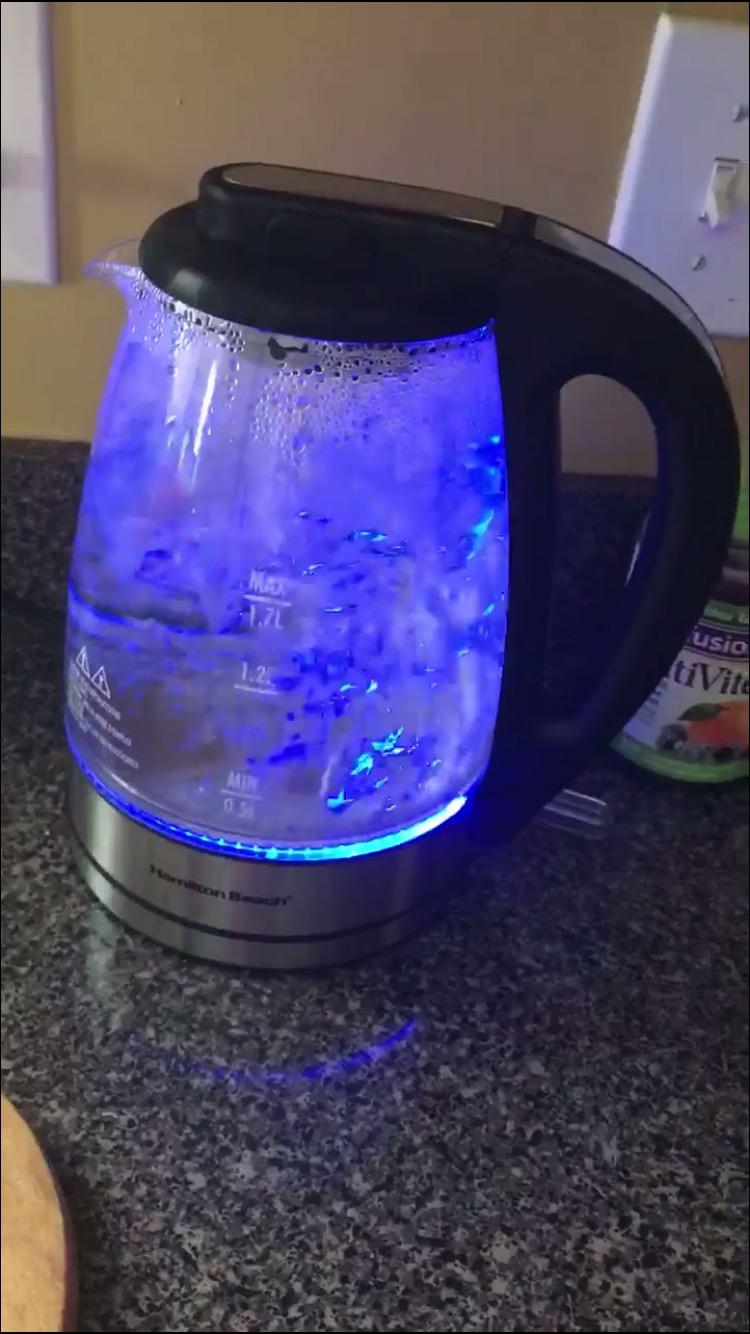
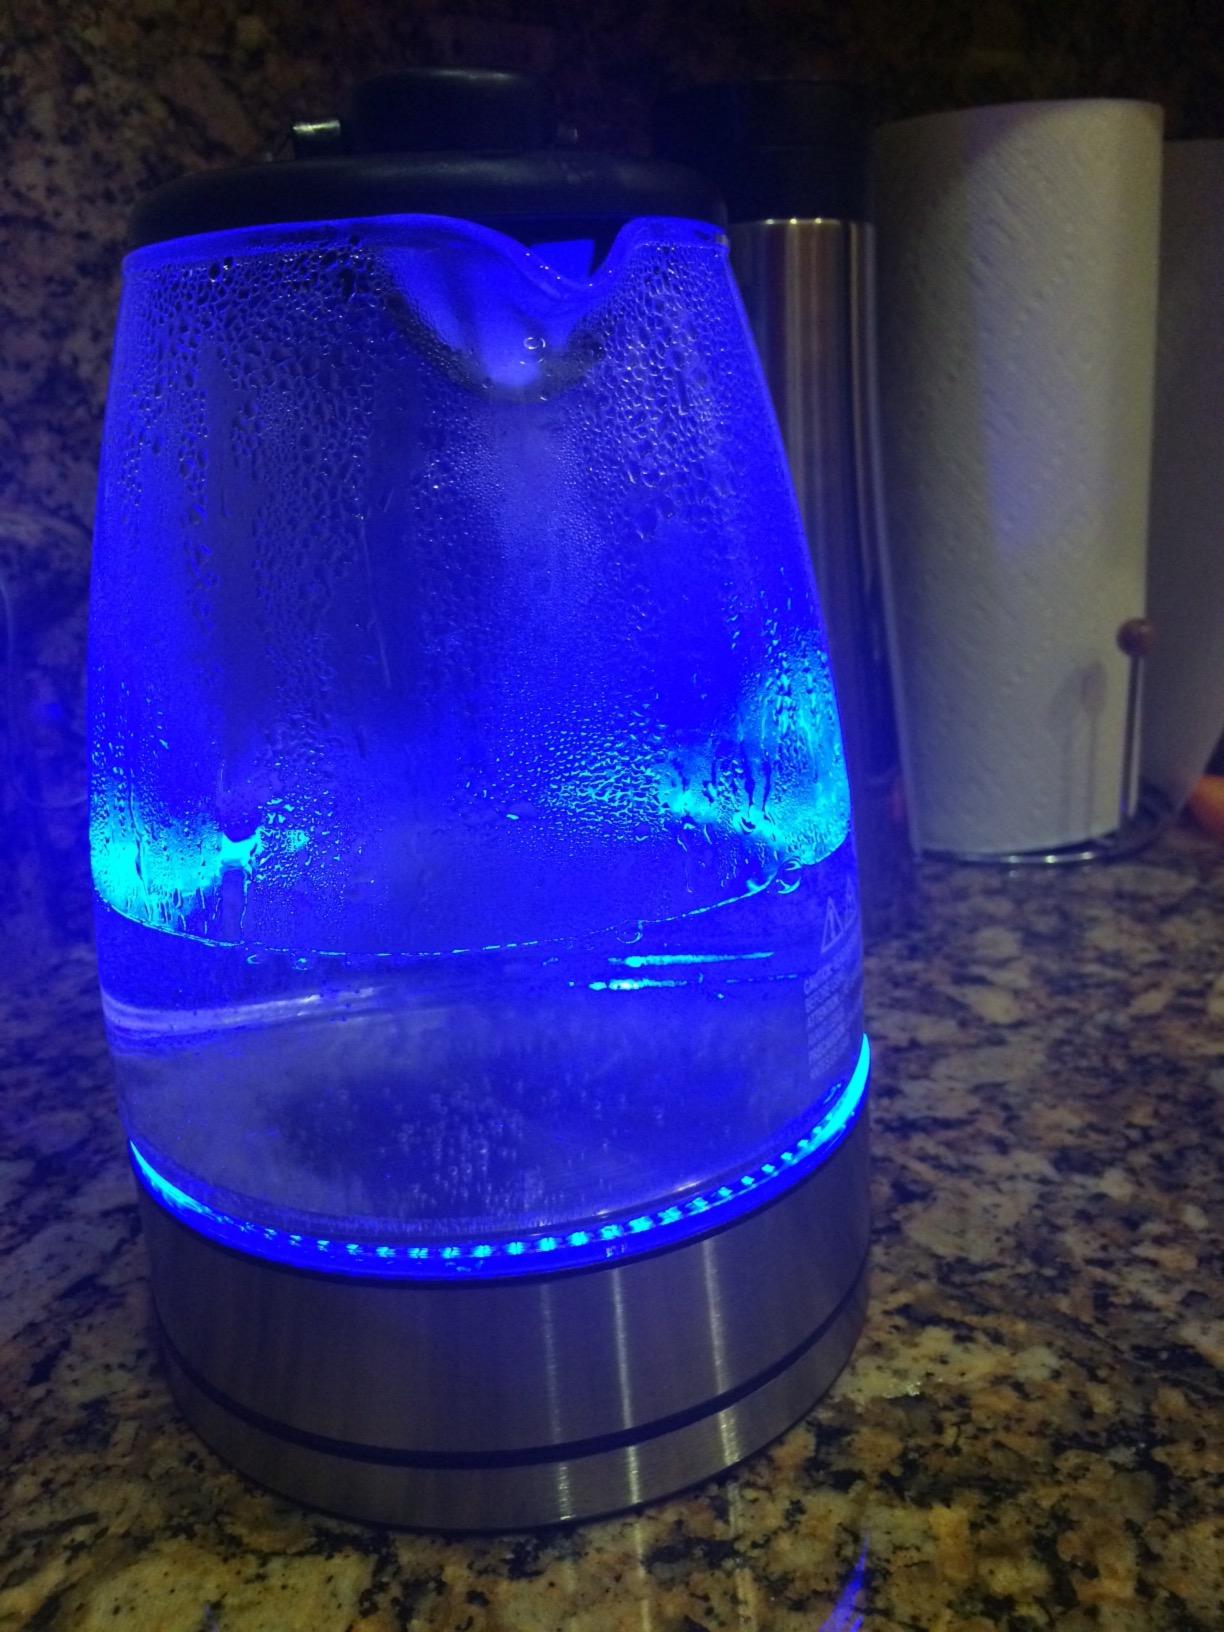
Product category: items_kettle
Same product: yes